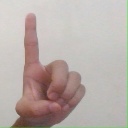
अक्षर: ड